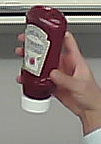
Product: heinz_ketchup